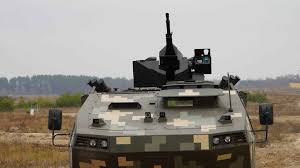
Label: BTR